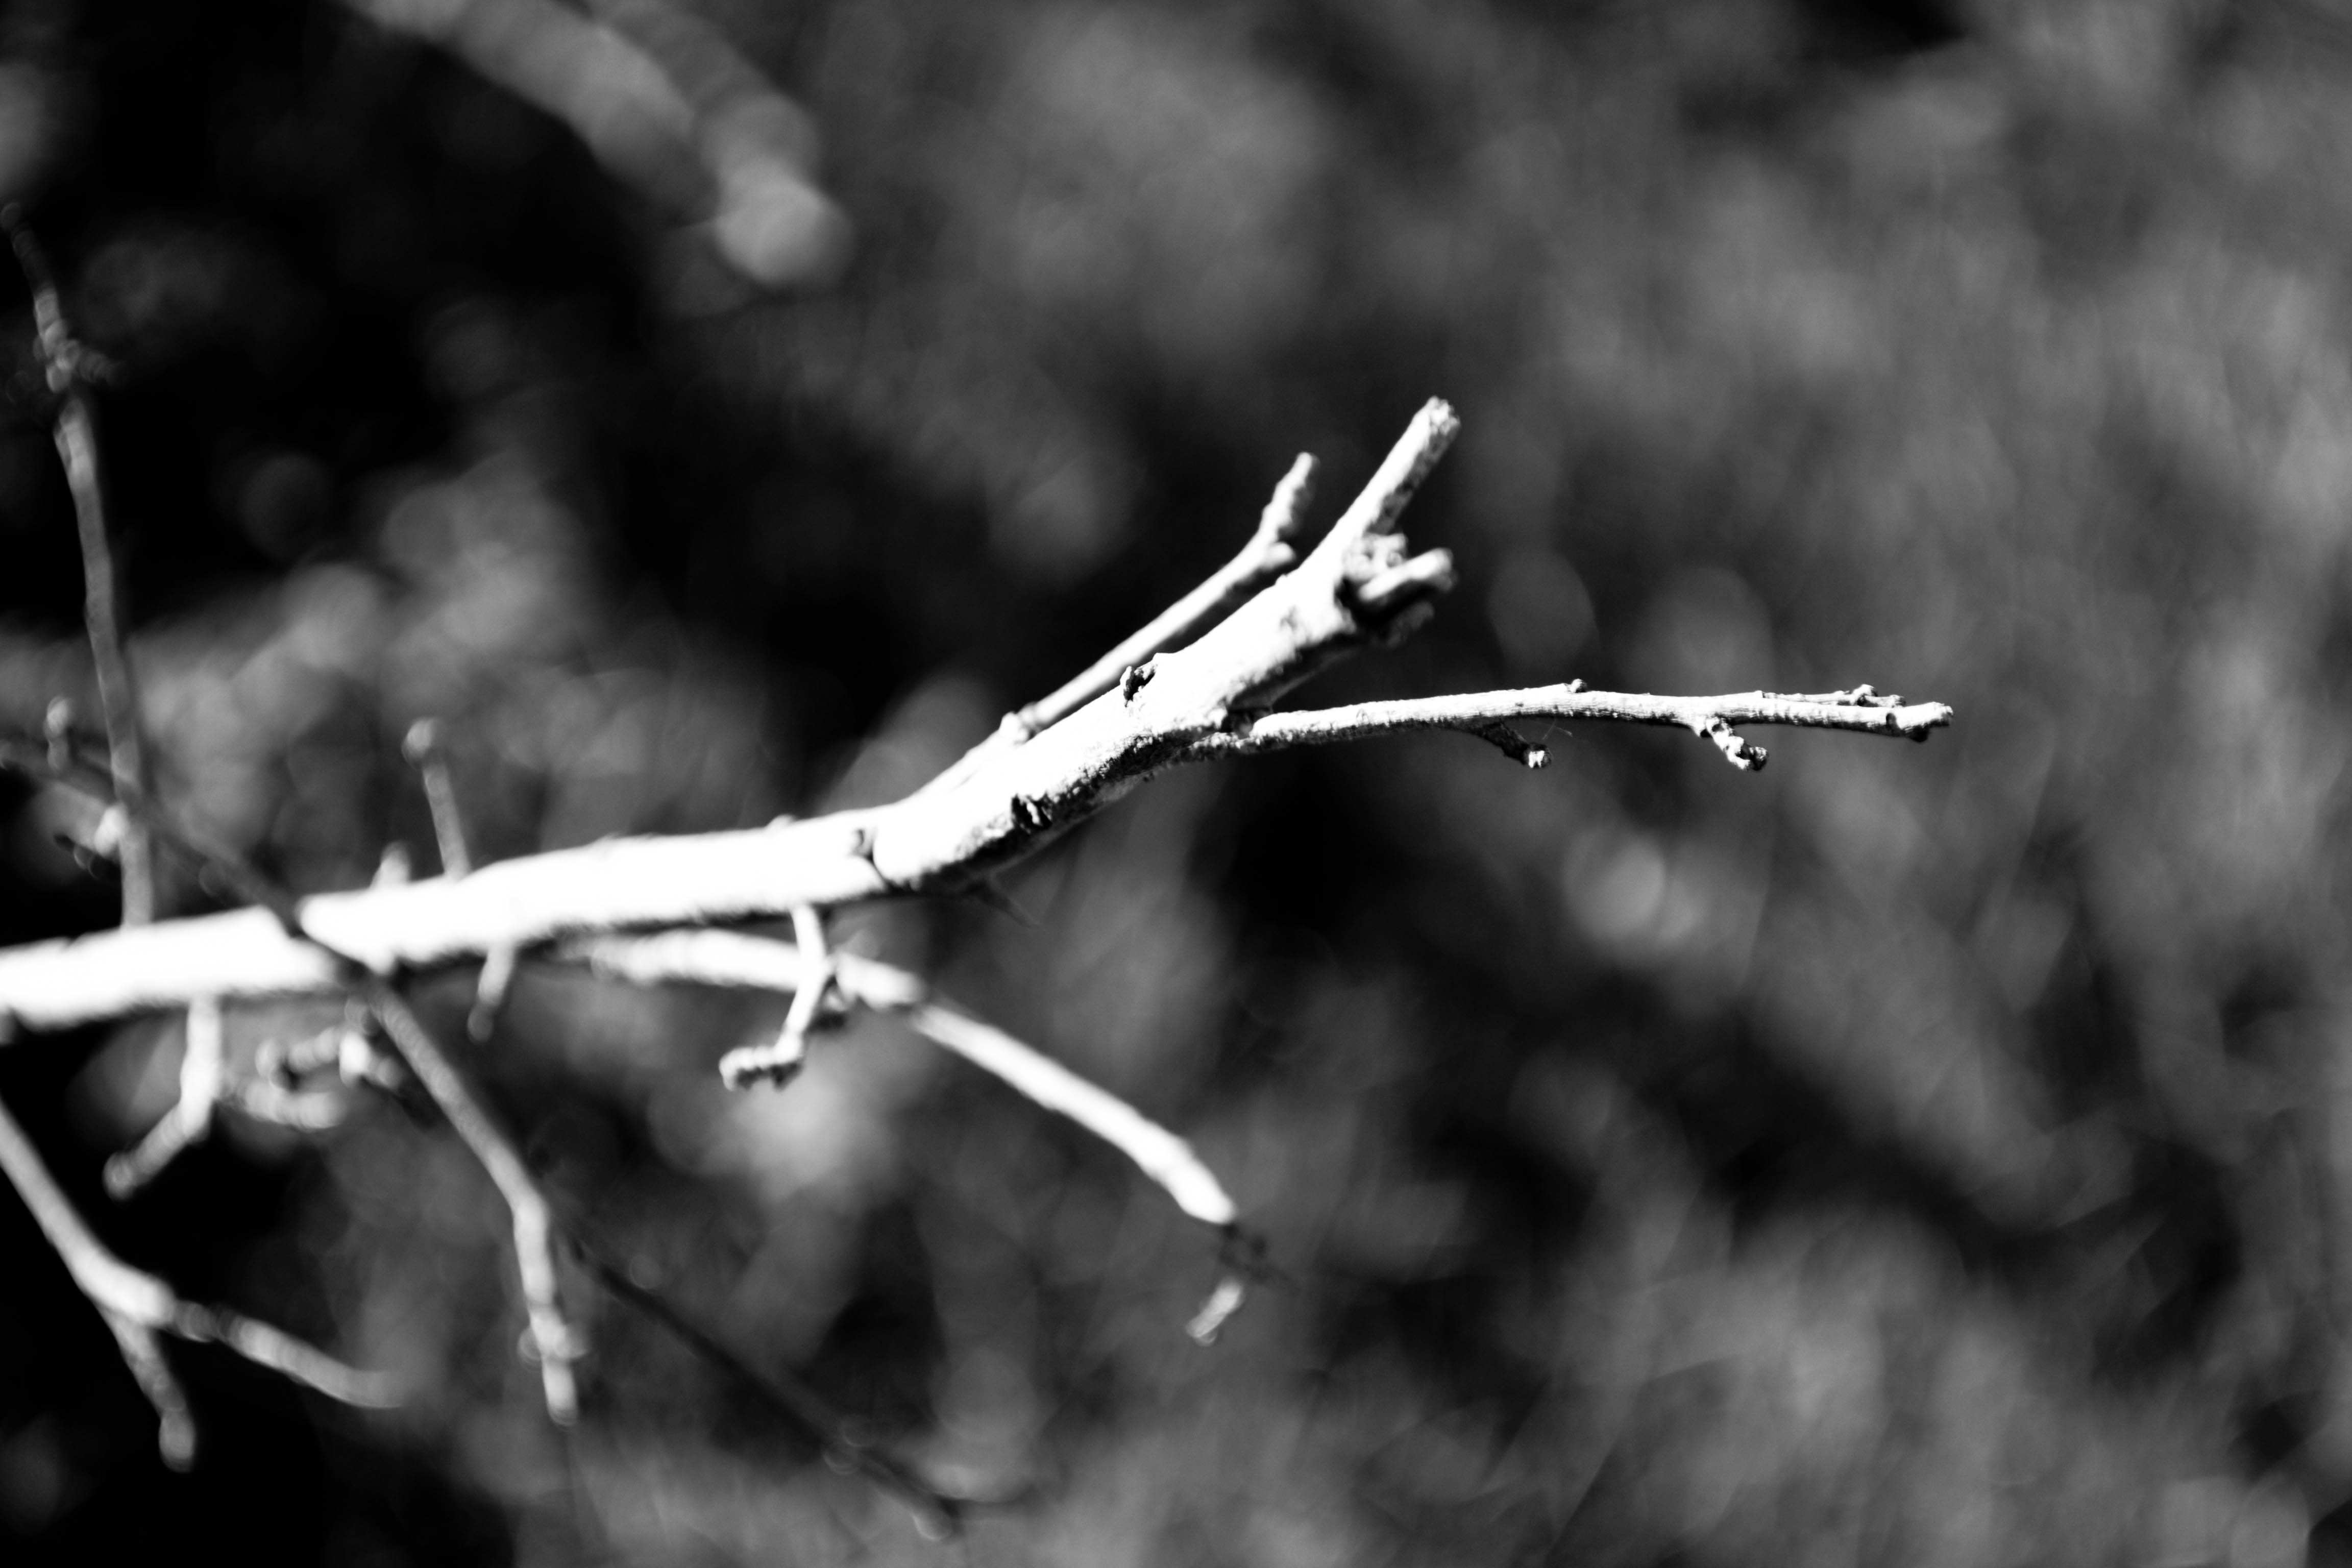
tree, nature, branch, snow, winter, black and white, plant, white, photography, sunlight, leaf, flower, frost, dry, ice, spring, shadow, darkness, black, monochrome, season, twig, close up, backlight, freezing, macro photography, dry tree, monochrome photography, plant stem